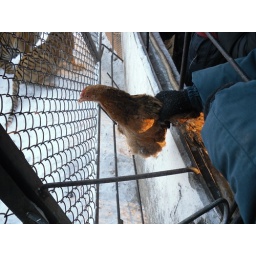
You can feed the tigers a chicken by paying only 5 euro